Badges of the United States Navy

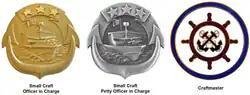
Insignias of the small boat community

The Integrated Undersea Surveillance System insignia is awarded to those personnel who have been trained and qualified in naval sonar and undersea surveillance (SOSUS) technology.